Medici lions

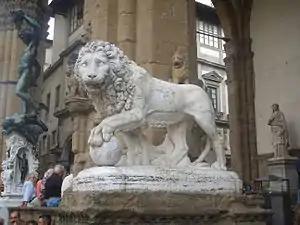
Vacca's lion

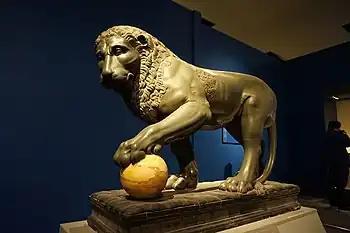
The Albani lion, a similar ancient sculpture, now at the Louvre

The Medici lions are a pair of marble sculptures of lions: one of which is Roman, dating to the 2nd century AD, and the other a 16th-century pendant. By 1598 both were placed at the Villa Medici, Rome. Since 1789 they have been displayed at the Loggia dei Lanzi in Florence. The sculptures depict standing male lions with a sphere or ball under one paw, looking to the side.